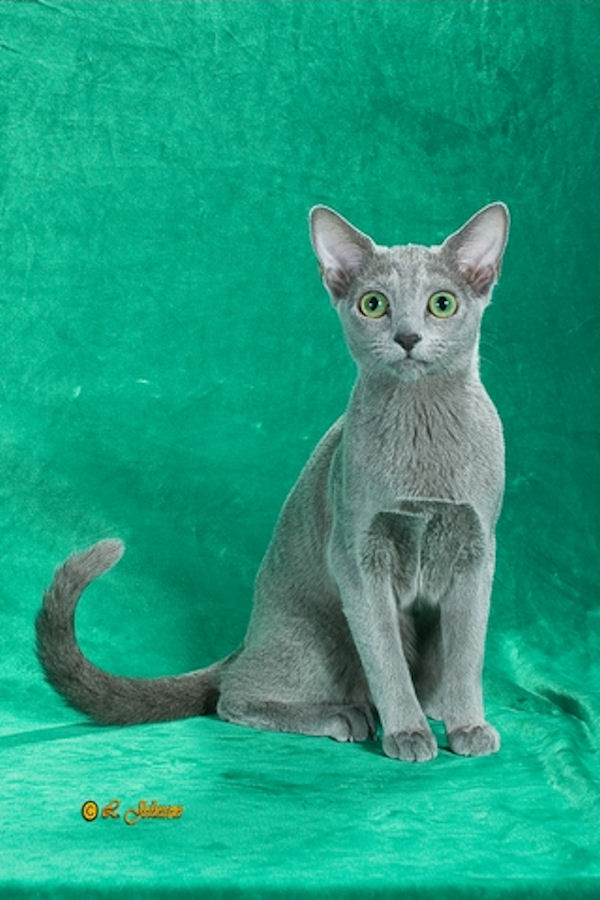
Animal: cat
Breed: russian_blue